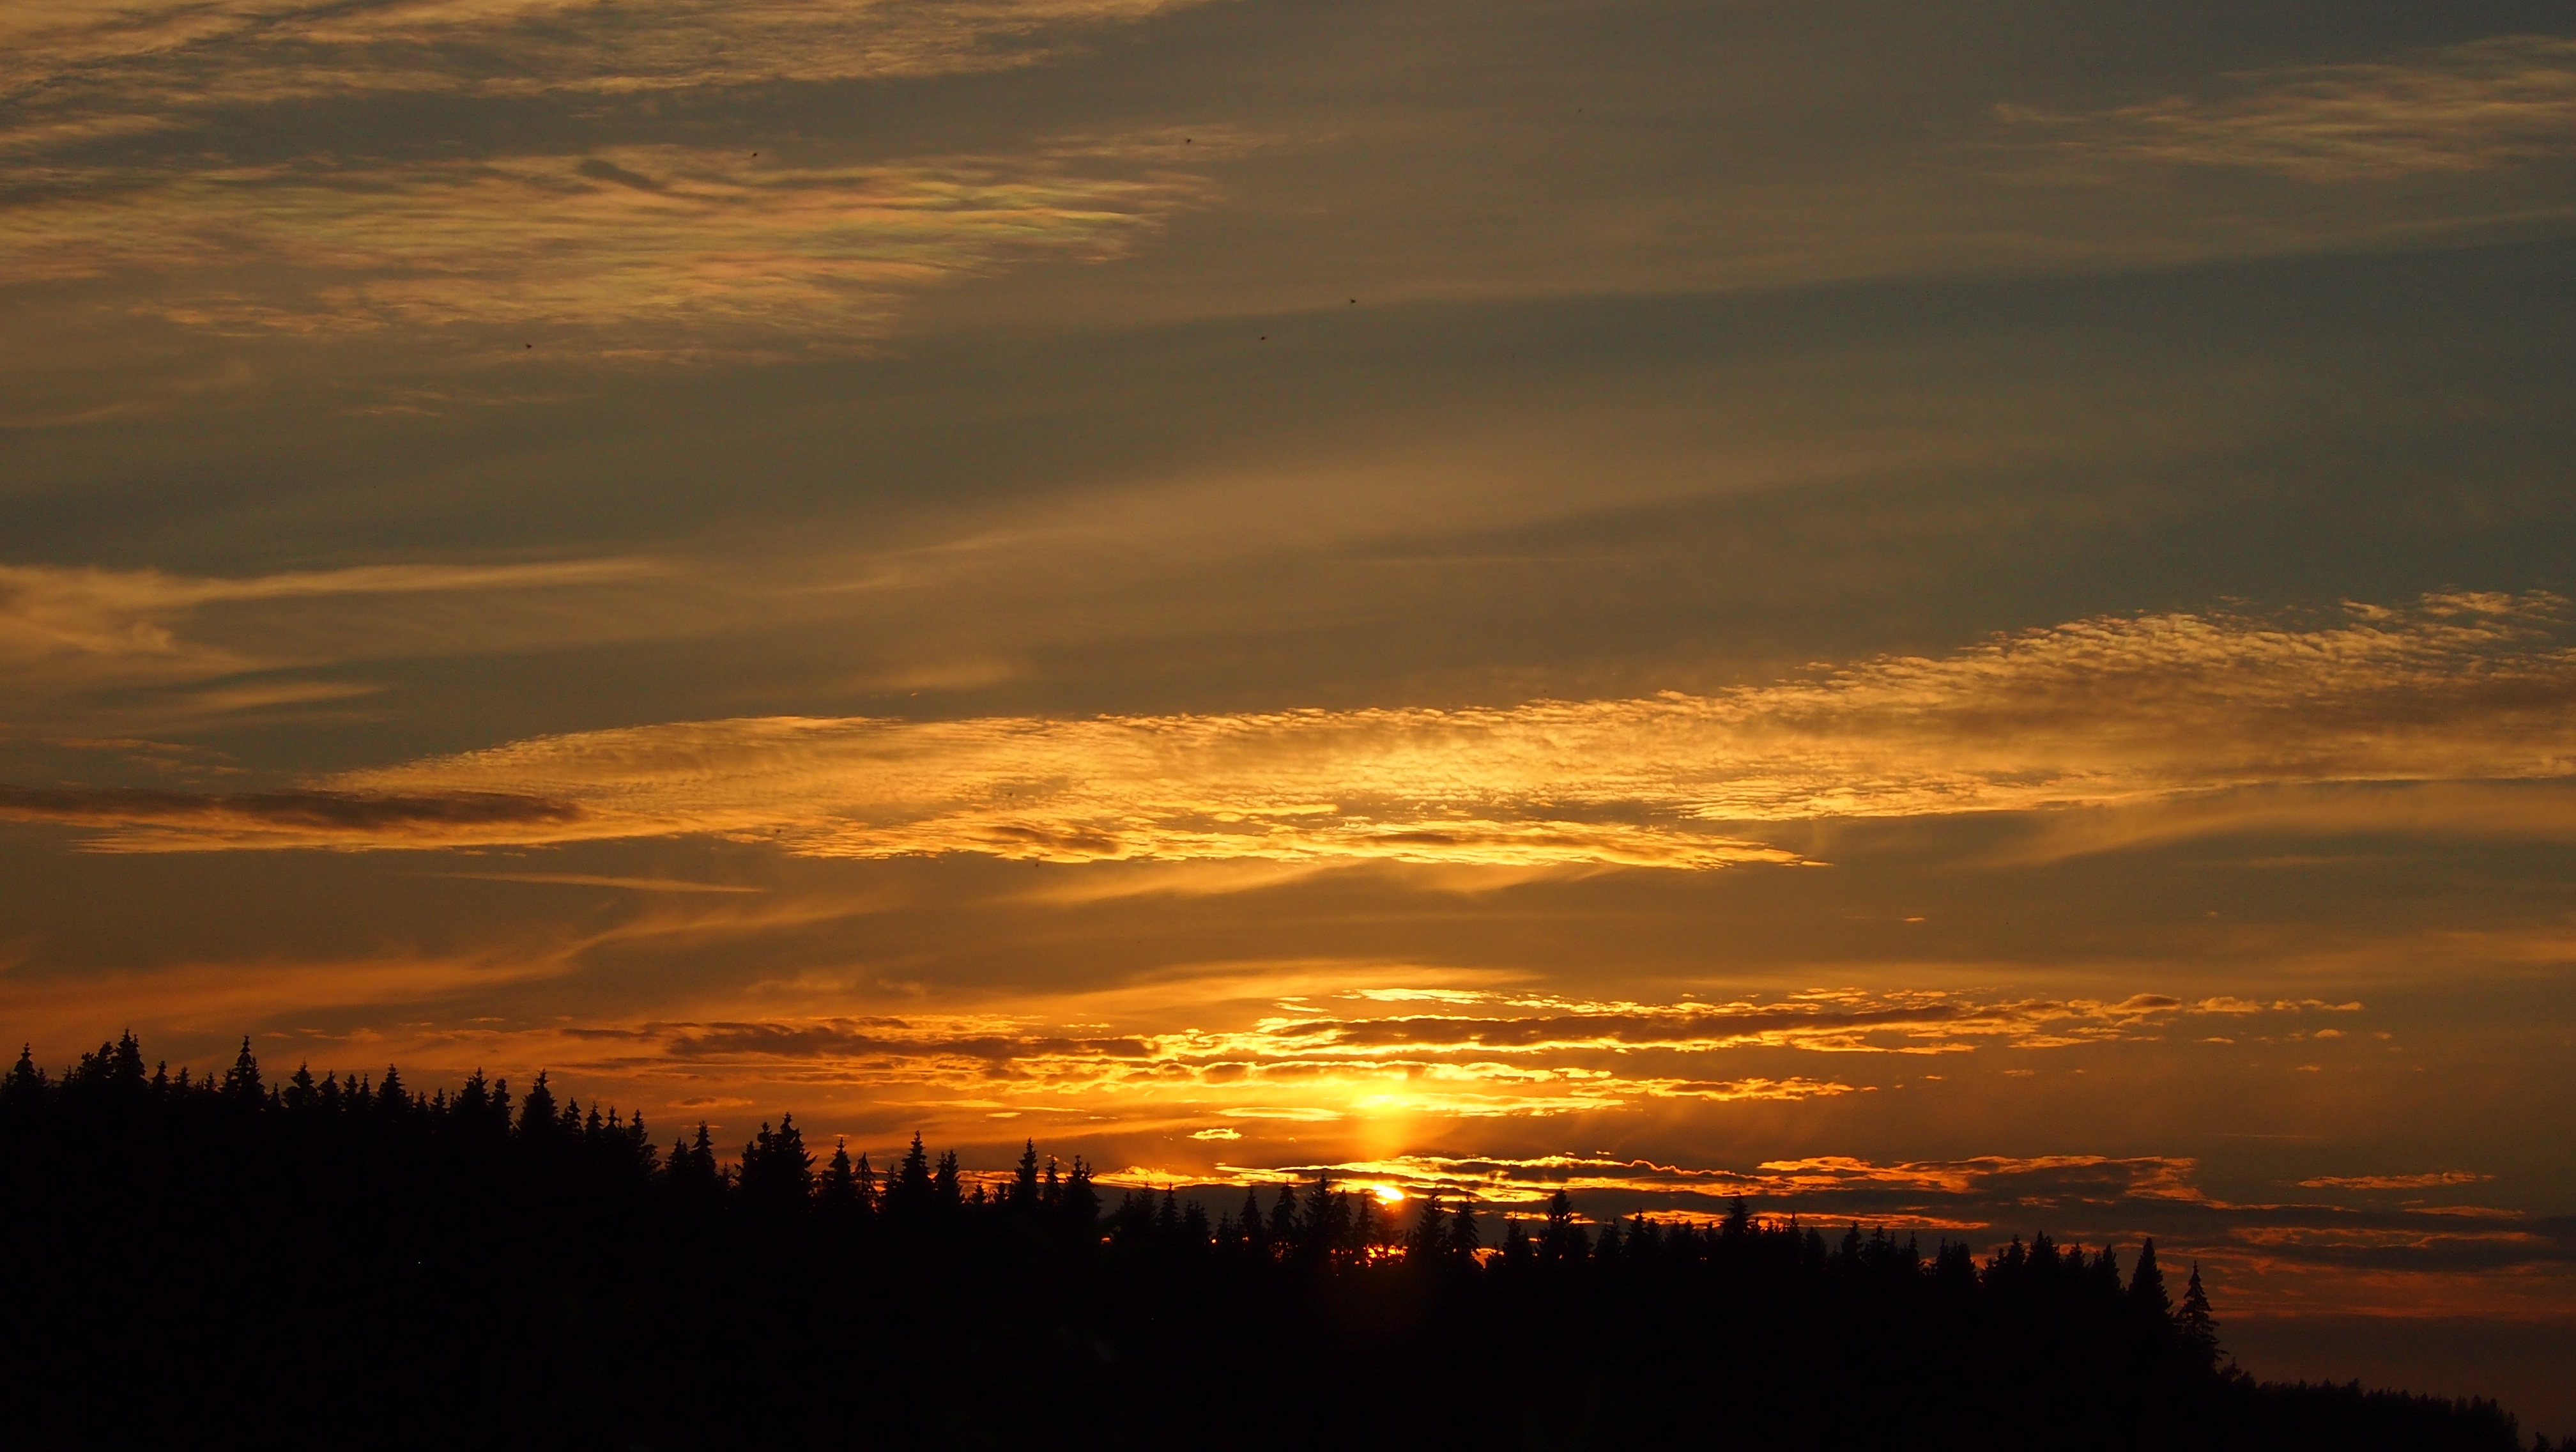
horizon, cloud, sky, sun, sunrise, sunset, countryside, sunlight, morning, dawn, atmosphere, dusk, evening, clouds, afterglow, red sky at morning